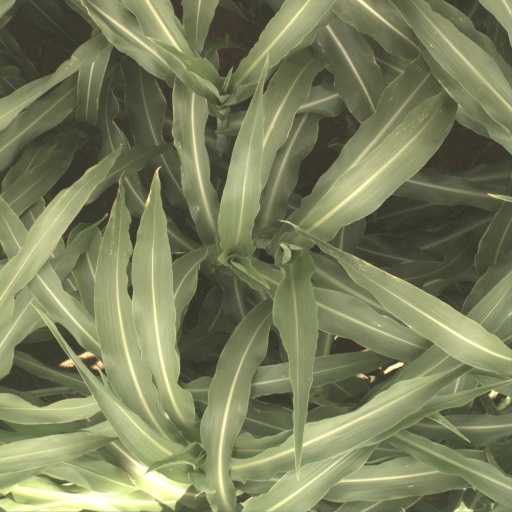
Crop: sorghum